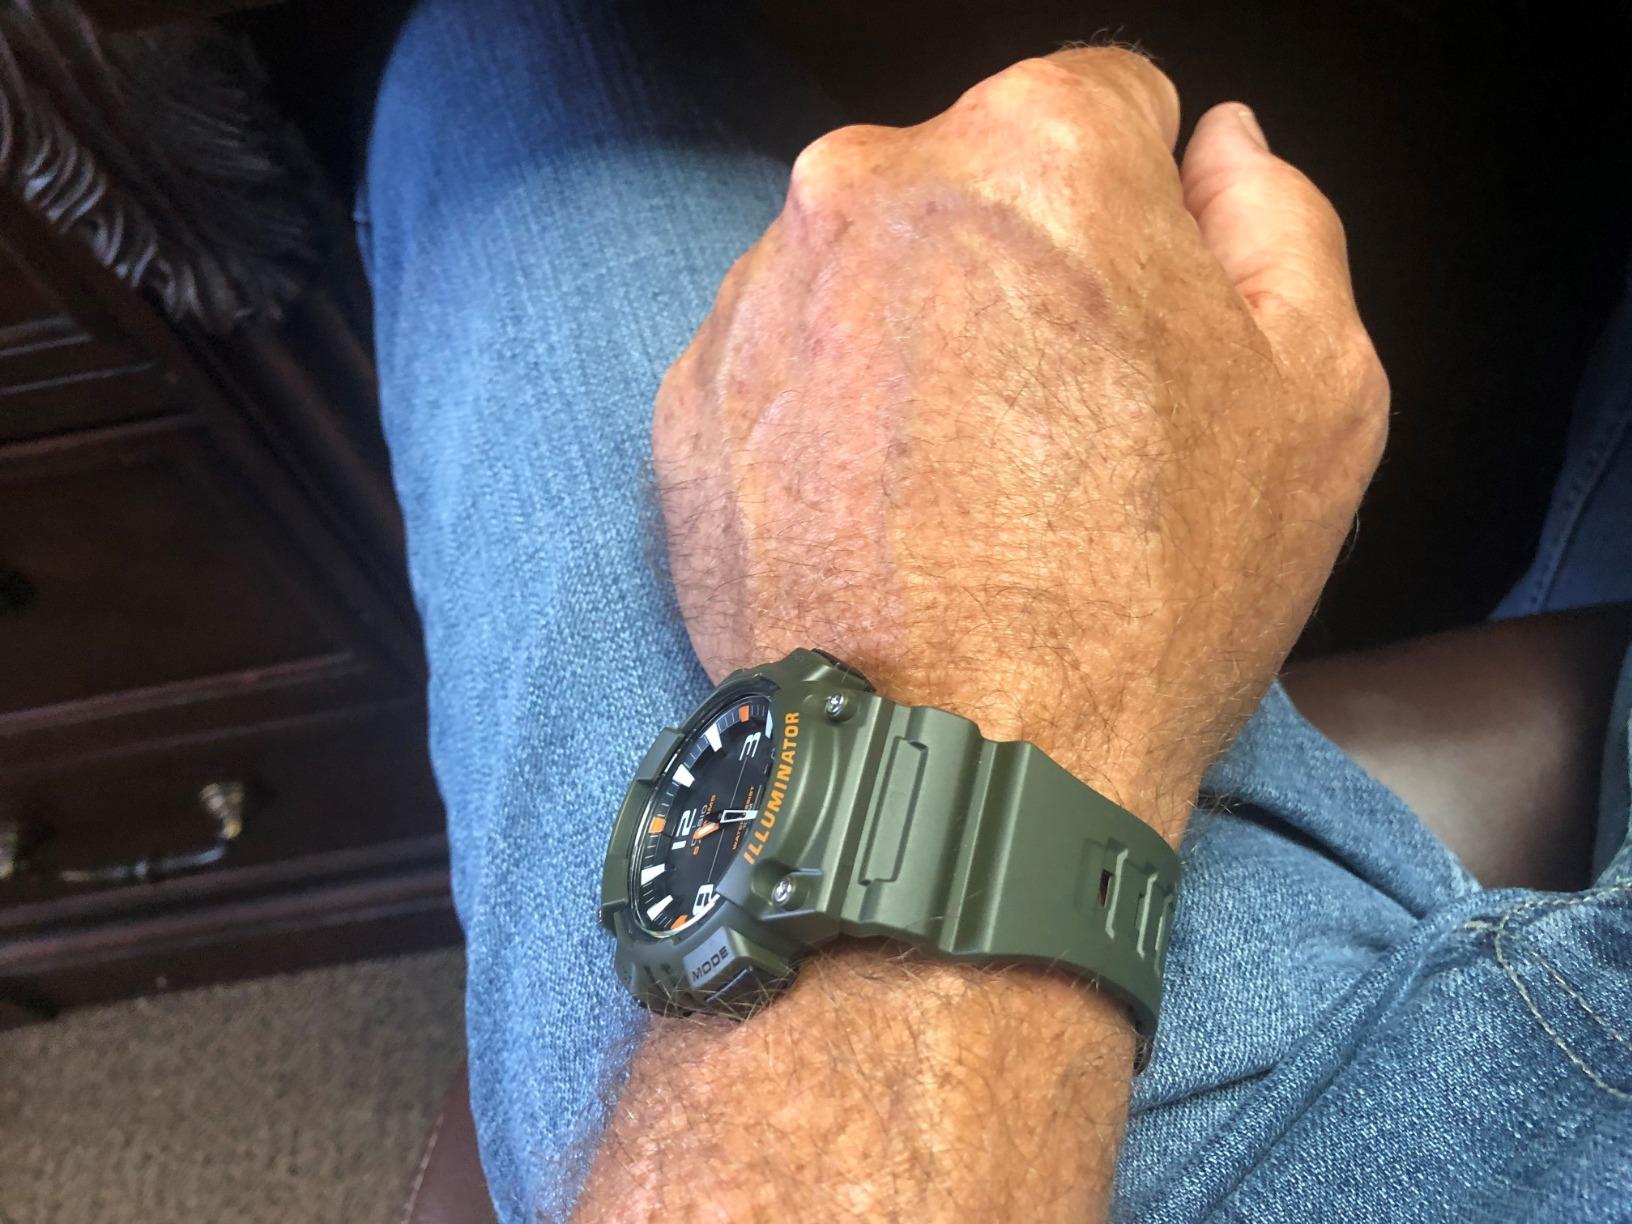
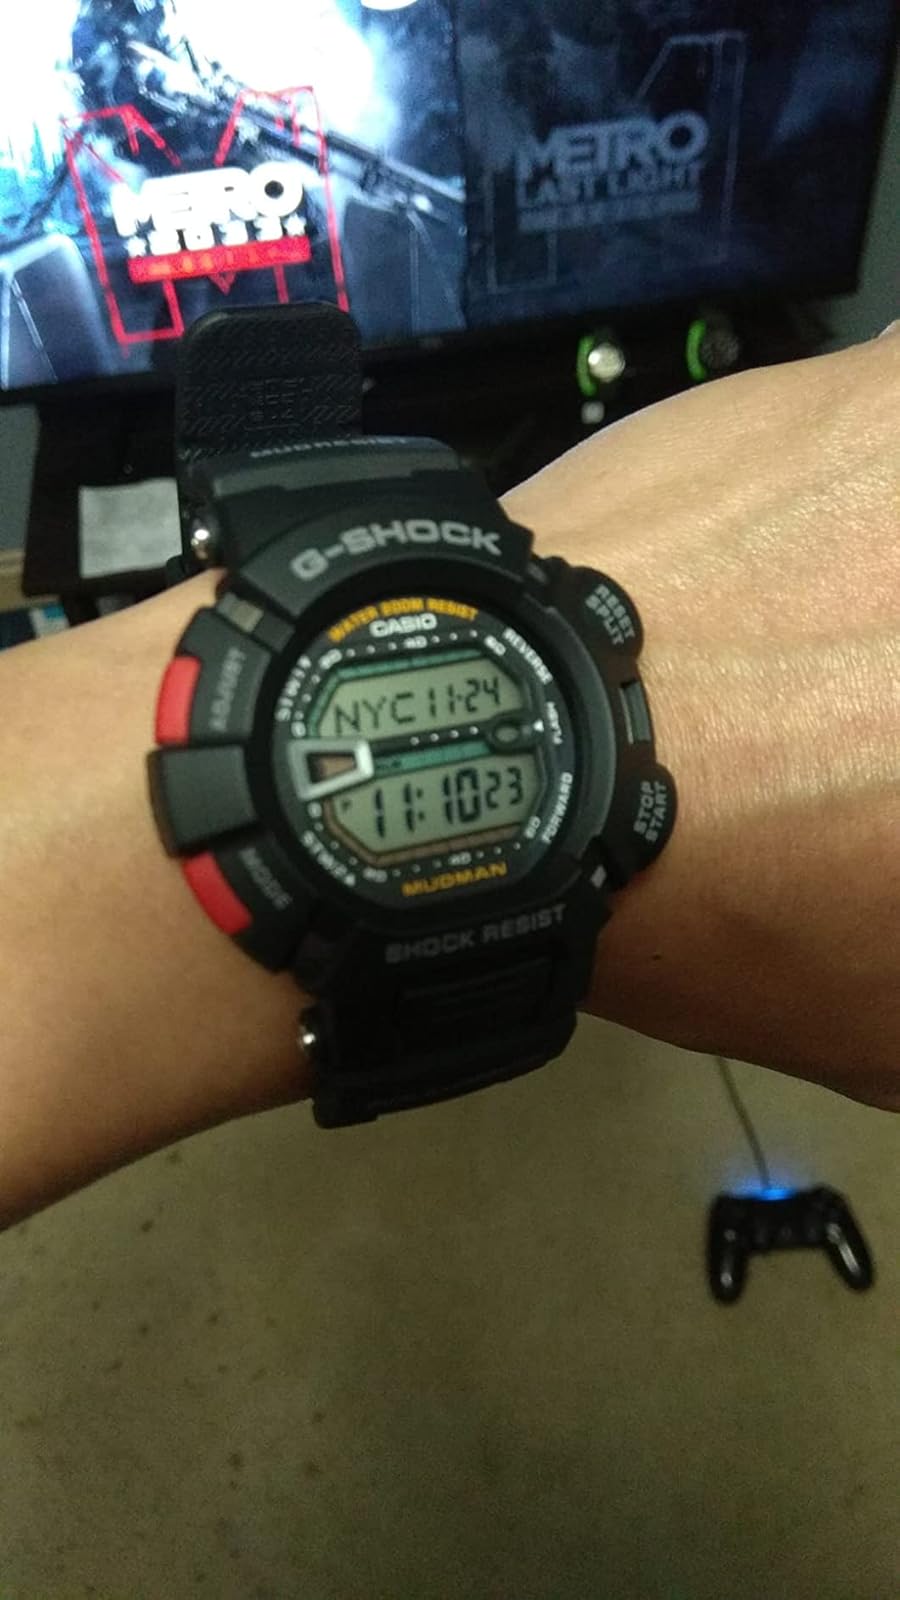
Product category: accessories_watch
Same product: no